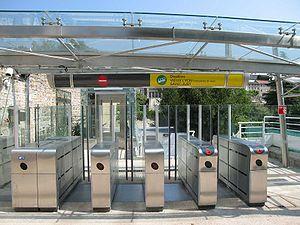
Entrée de la station des théâtres romains du funiculaire de Saint Just. Lyon, France
La ligne 1 du funiculaire de Lyon, plus communément appelée Funiculaire ou « Ficelle » de Saint-Just, est une des deux lignes du funiculaire de Lyon encore en activité, et la 2ᵉ ligne construite. Cette ligne du 5ᵉ arrondissement de Lyon relie les stations Vieux Lyon - Cathédrale Saint-Jean et Saint-Just, entre le quartier du Vieux Lyon et le quartier de Saint-Just à l'ouest de la ville.
Le métro de Lyon est un des systèmes de transport en commun desservant la ville française de Lyon et son agglomération. Il s'agit d'un réseau métropolitain constitué de quatre lignes dénommées à l'aide des lettres A, B, C et D auxquelles s'ajoutent deux lignes de funiculaires dénommées par les indices F1 et F2. Le réseau comporte quarante stations pour 32,05 km de voies en site propre.
La liste des stations du funiculaire de Lyon, en France, comprend 4 stations, depuis le 3 juillet 1972. Toutes les stations du funiculaire sont accessibles aux personnes à mobilité réduite.
Le funiculaire de Lyon représente l'ensemble des chemins de fer à traction funiculaire ayant existé sur le territoire de la ville de Lyon : du fait de sa topographie tourmentée, la ville posséda jusqu'à cinq funiculaires, reliant les bas quartiers à ceux des collines de Fourvière et de la Croix-Rousse.